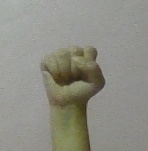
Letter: saad